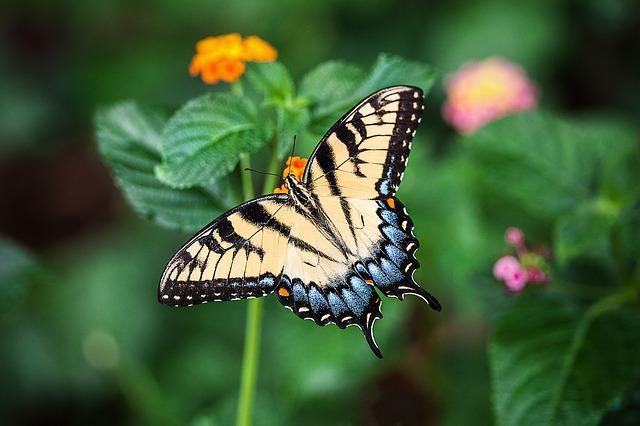
butterfly